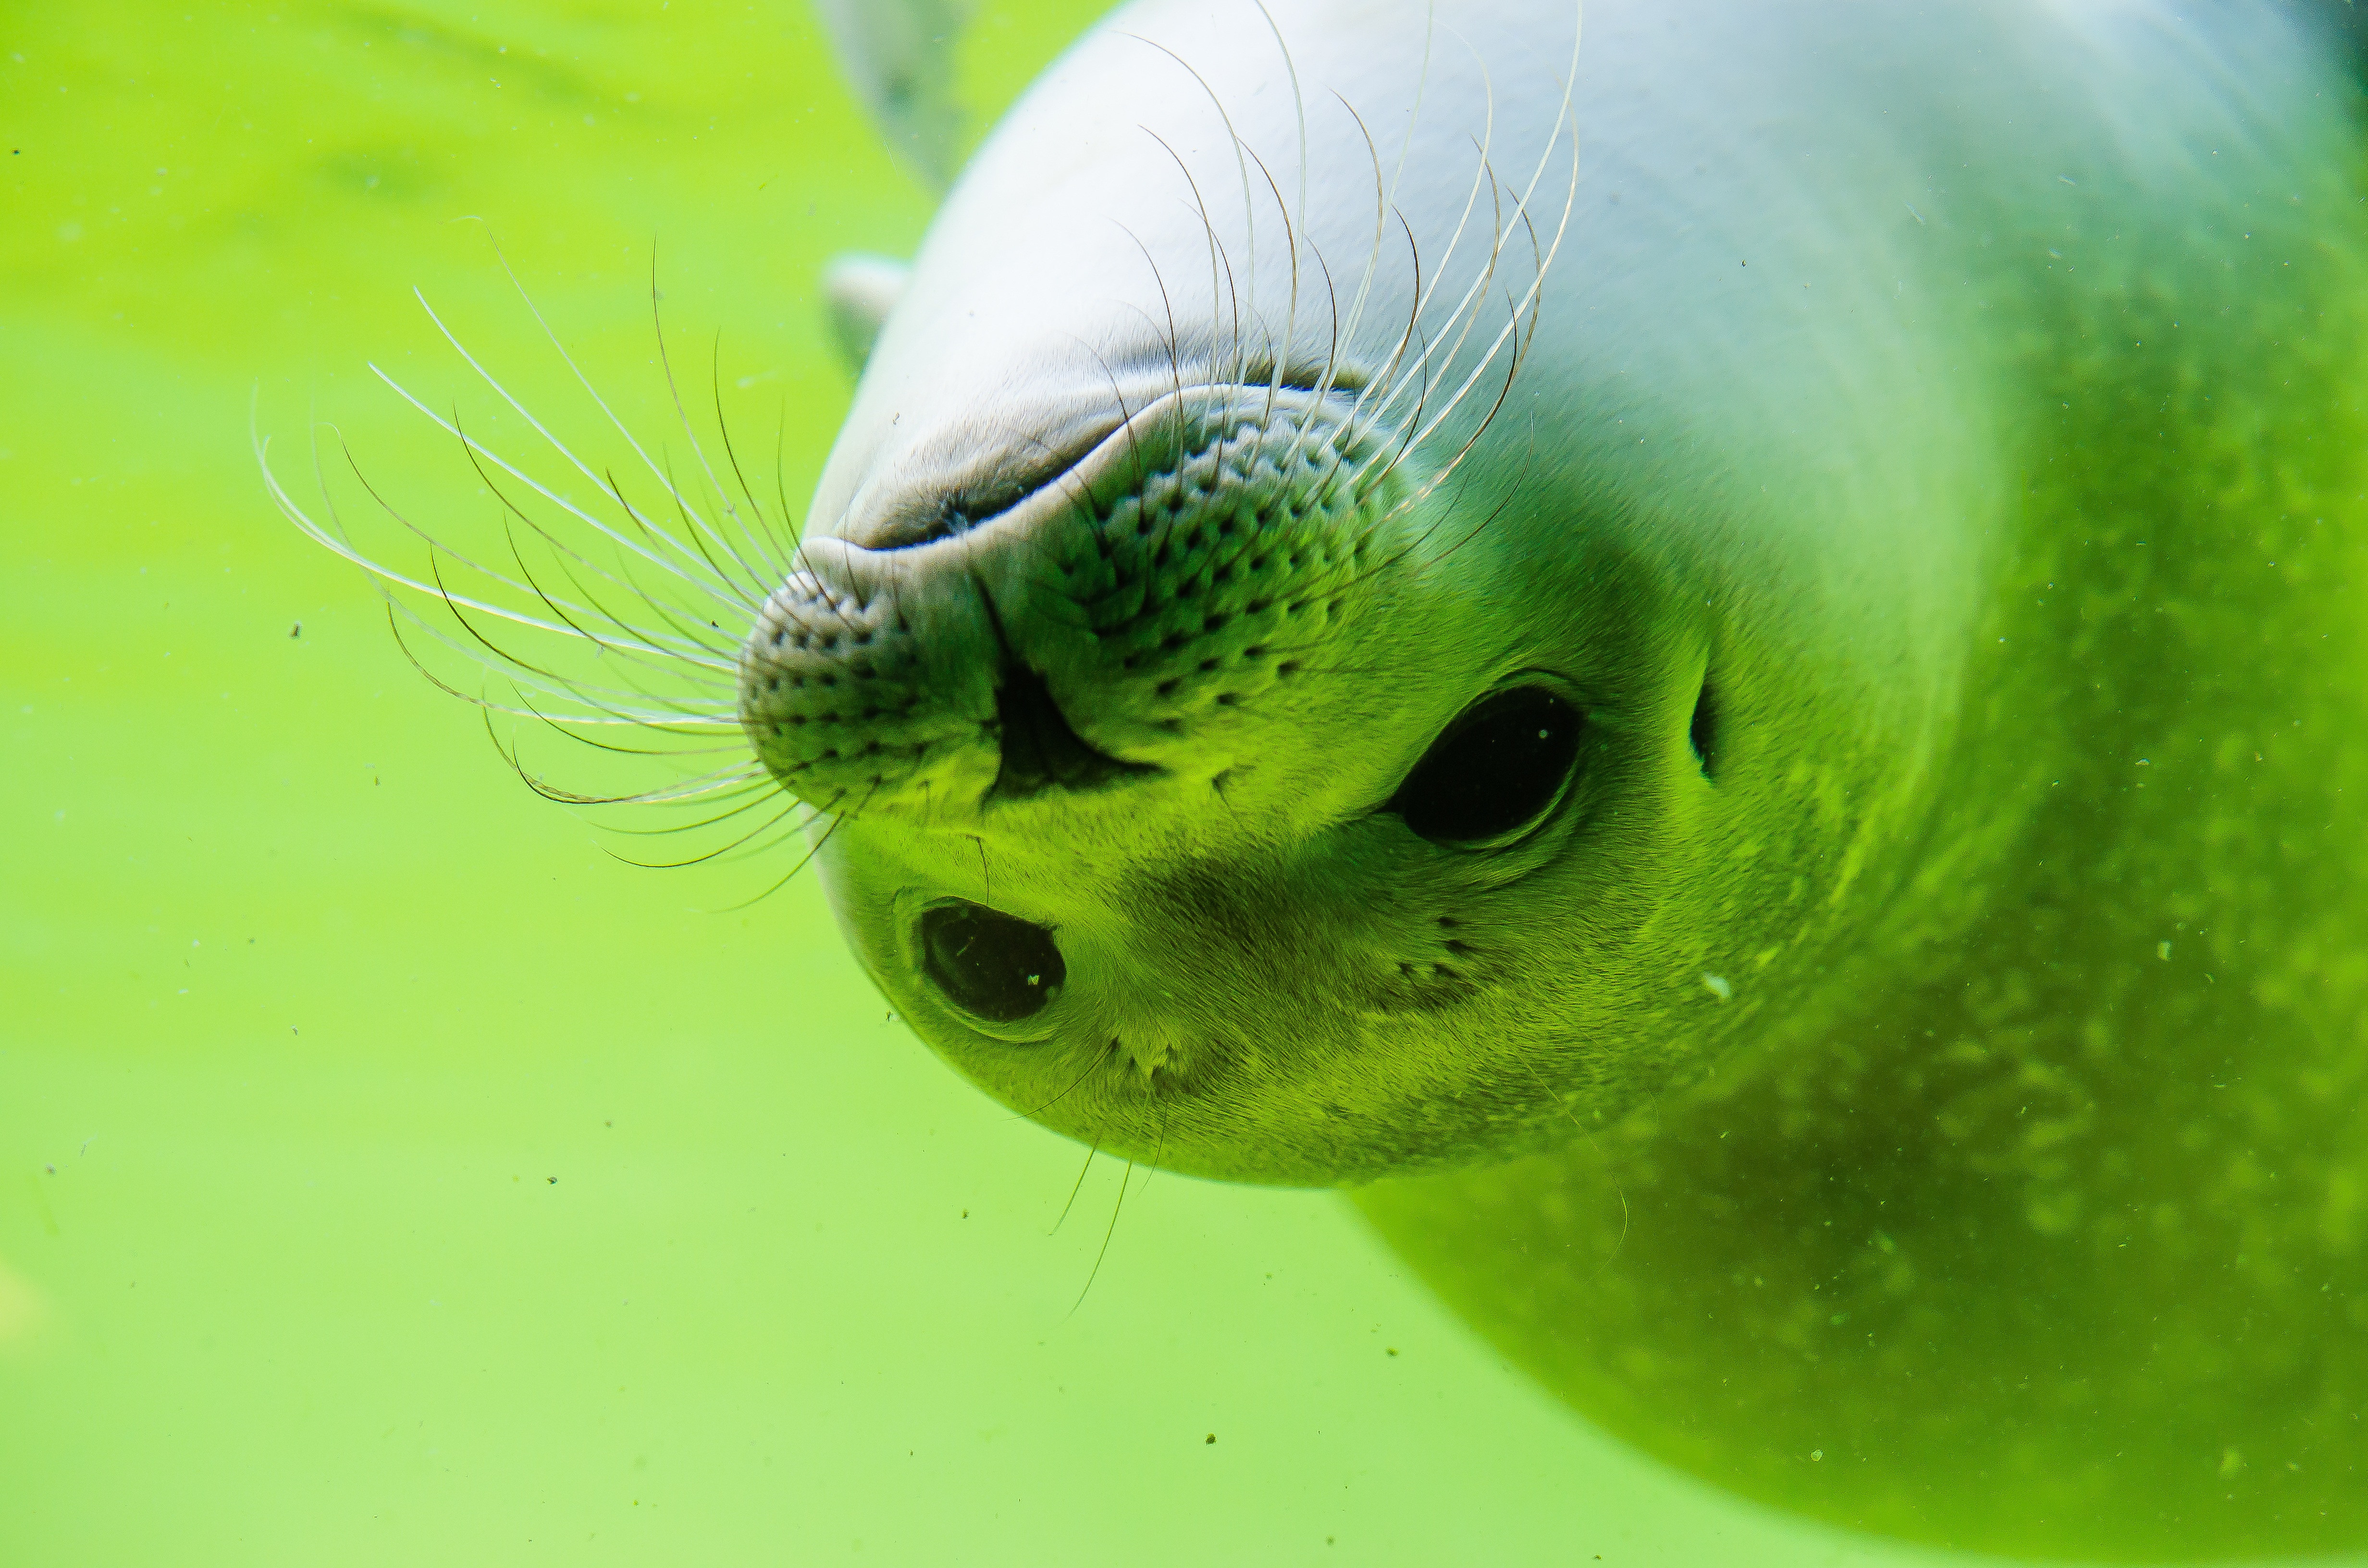
sea, water, grass, bird, cute, diving, underwater, swim, green, beak, biology, reptile, seal, fauna, sea lion, marine life, close up, crawl, vertebrate, parrot, parakeet, animal world, north sea, underwater world, meeresbewohner, macro photography, water creature, sea animals, seal baby, white robbe, common pet parakeet